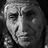
Emotion: neutral